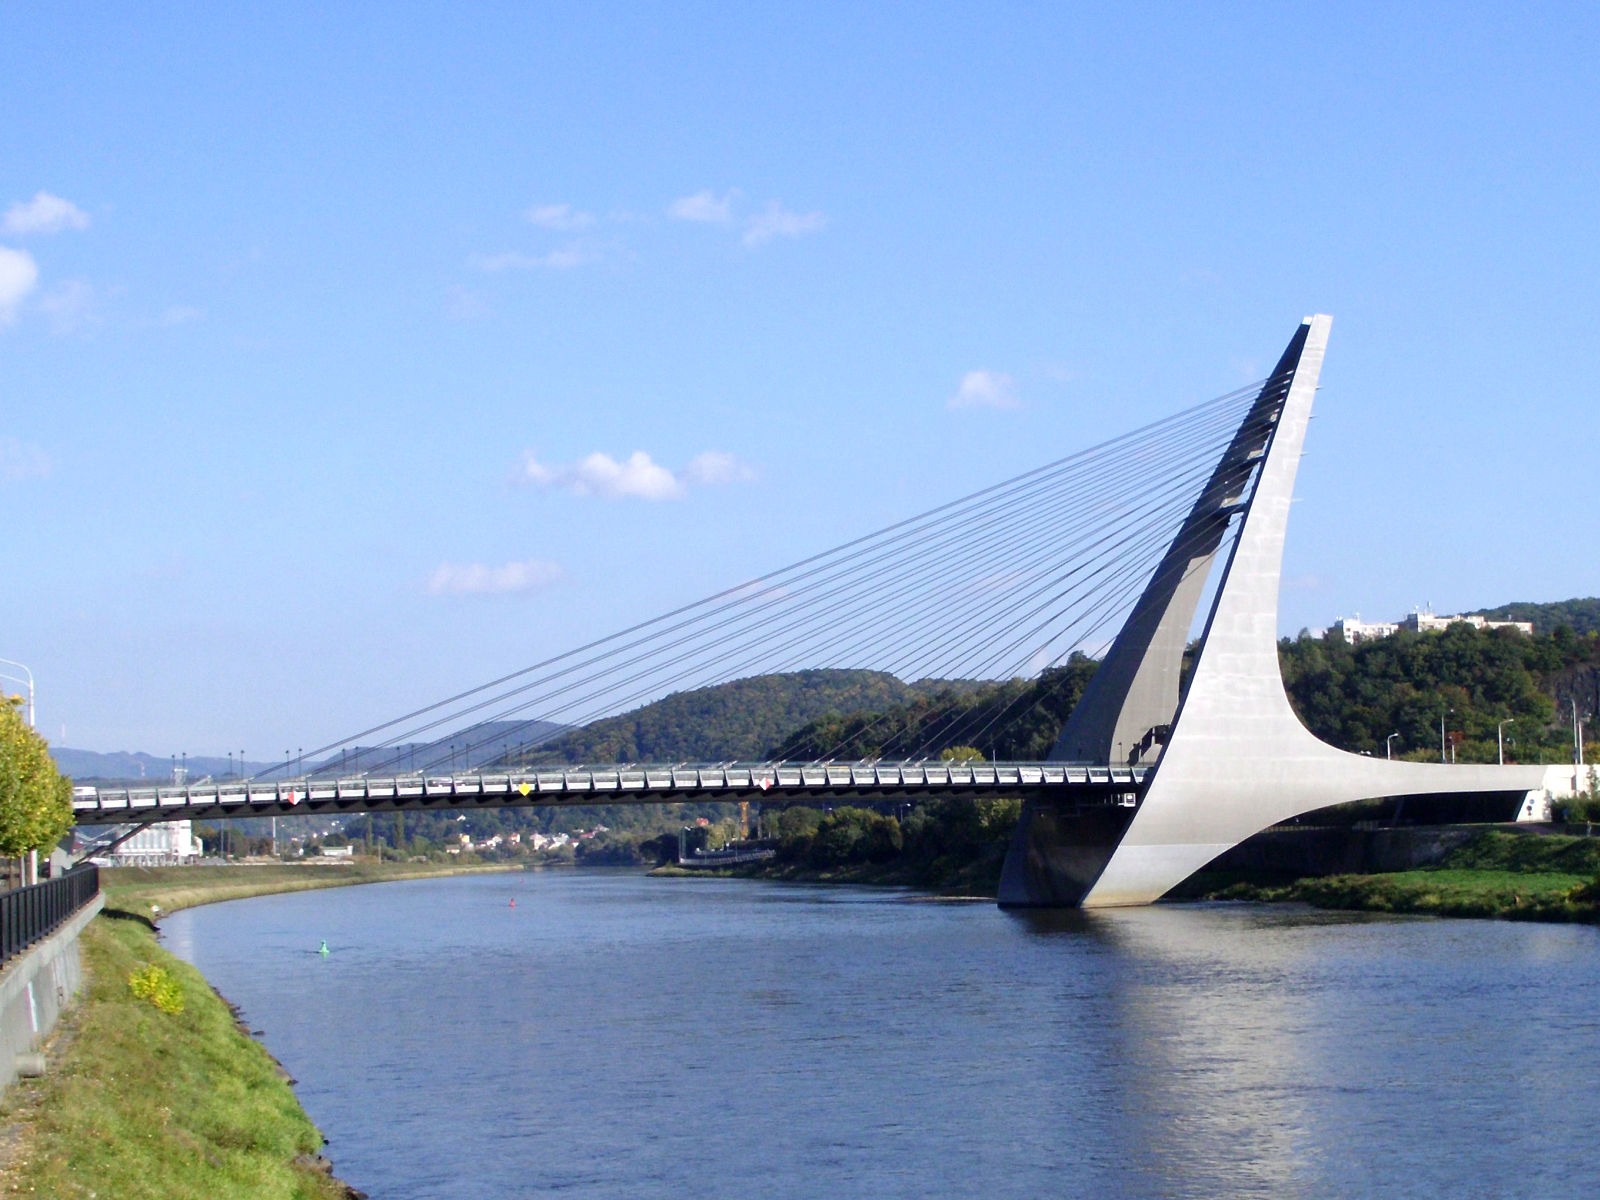
architecture, bridge, crossing, river, suspension bridge, transportation, suspension, czechia, cable stayed bridge, arch bridge, nonbuilding structure, mariansky, st nad labem